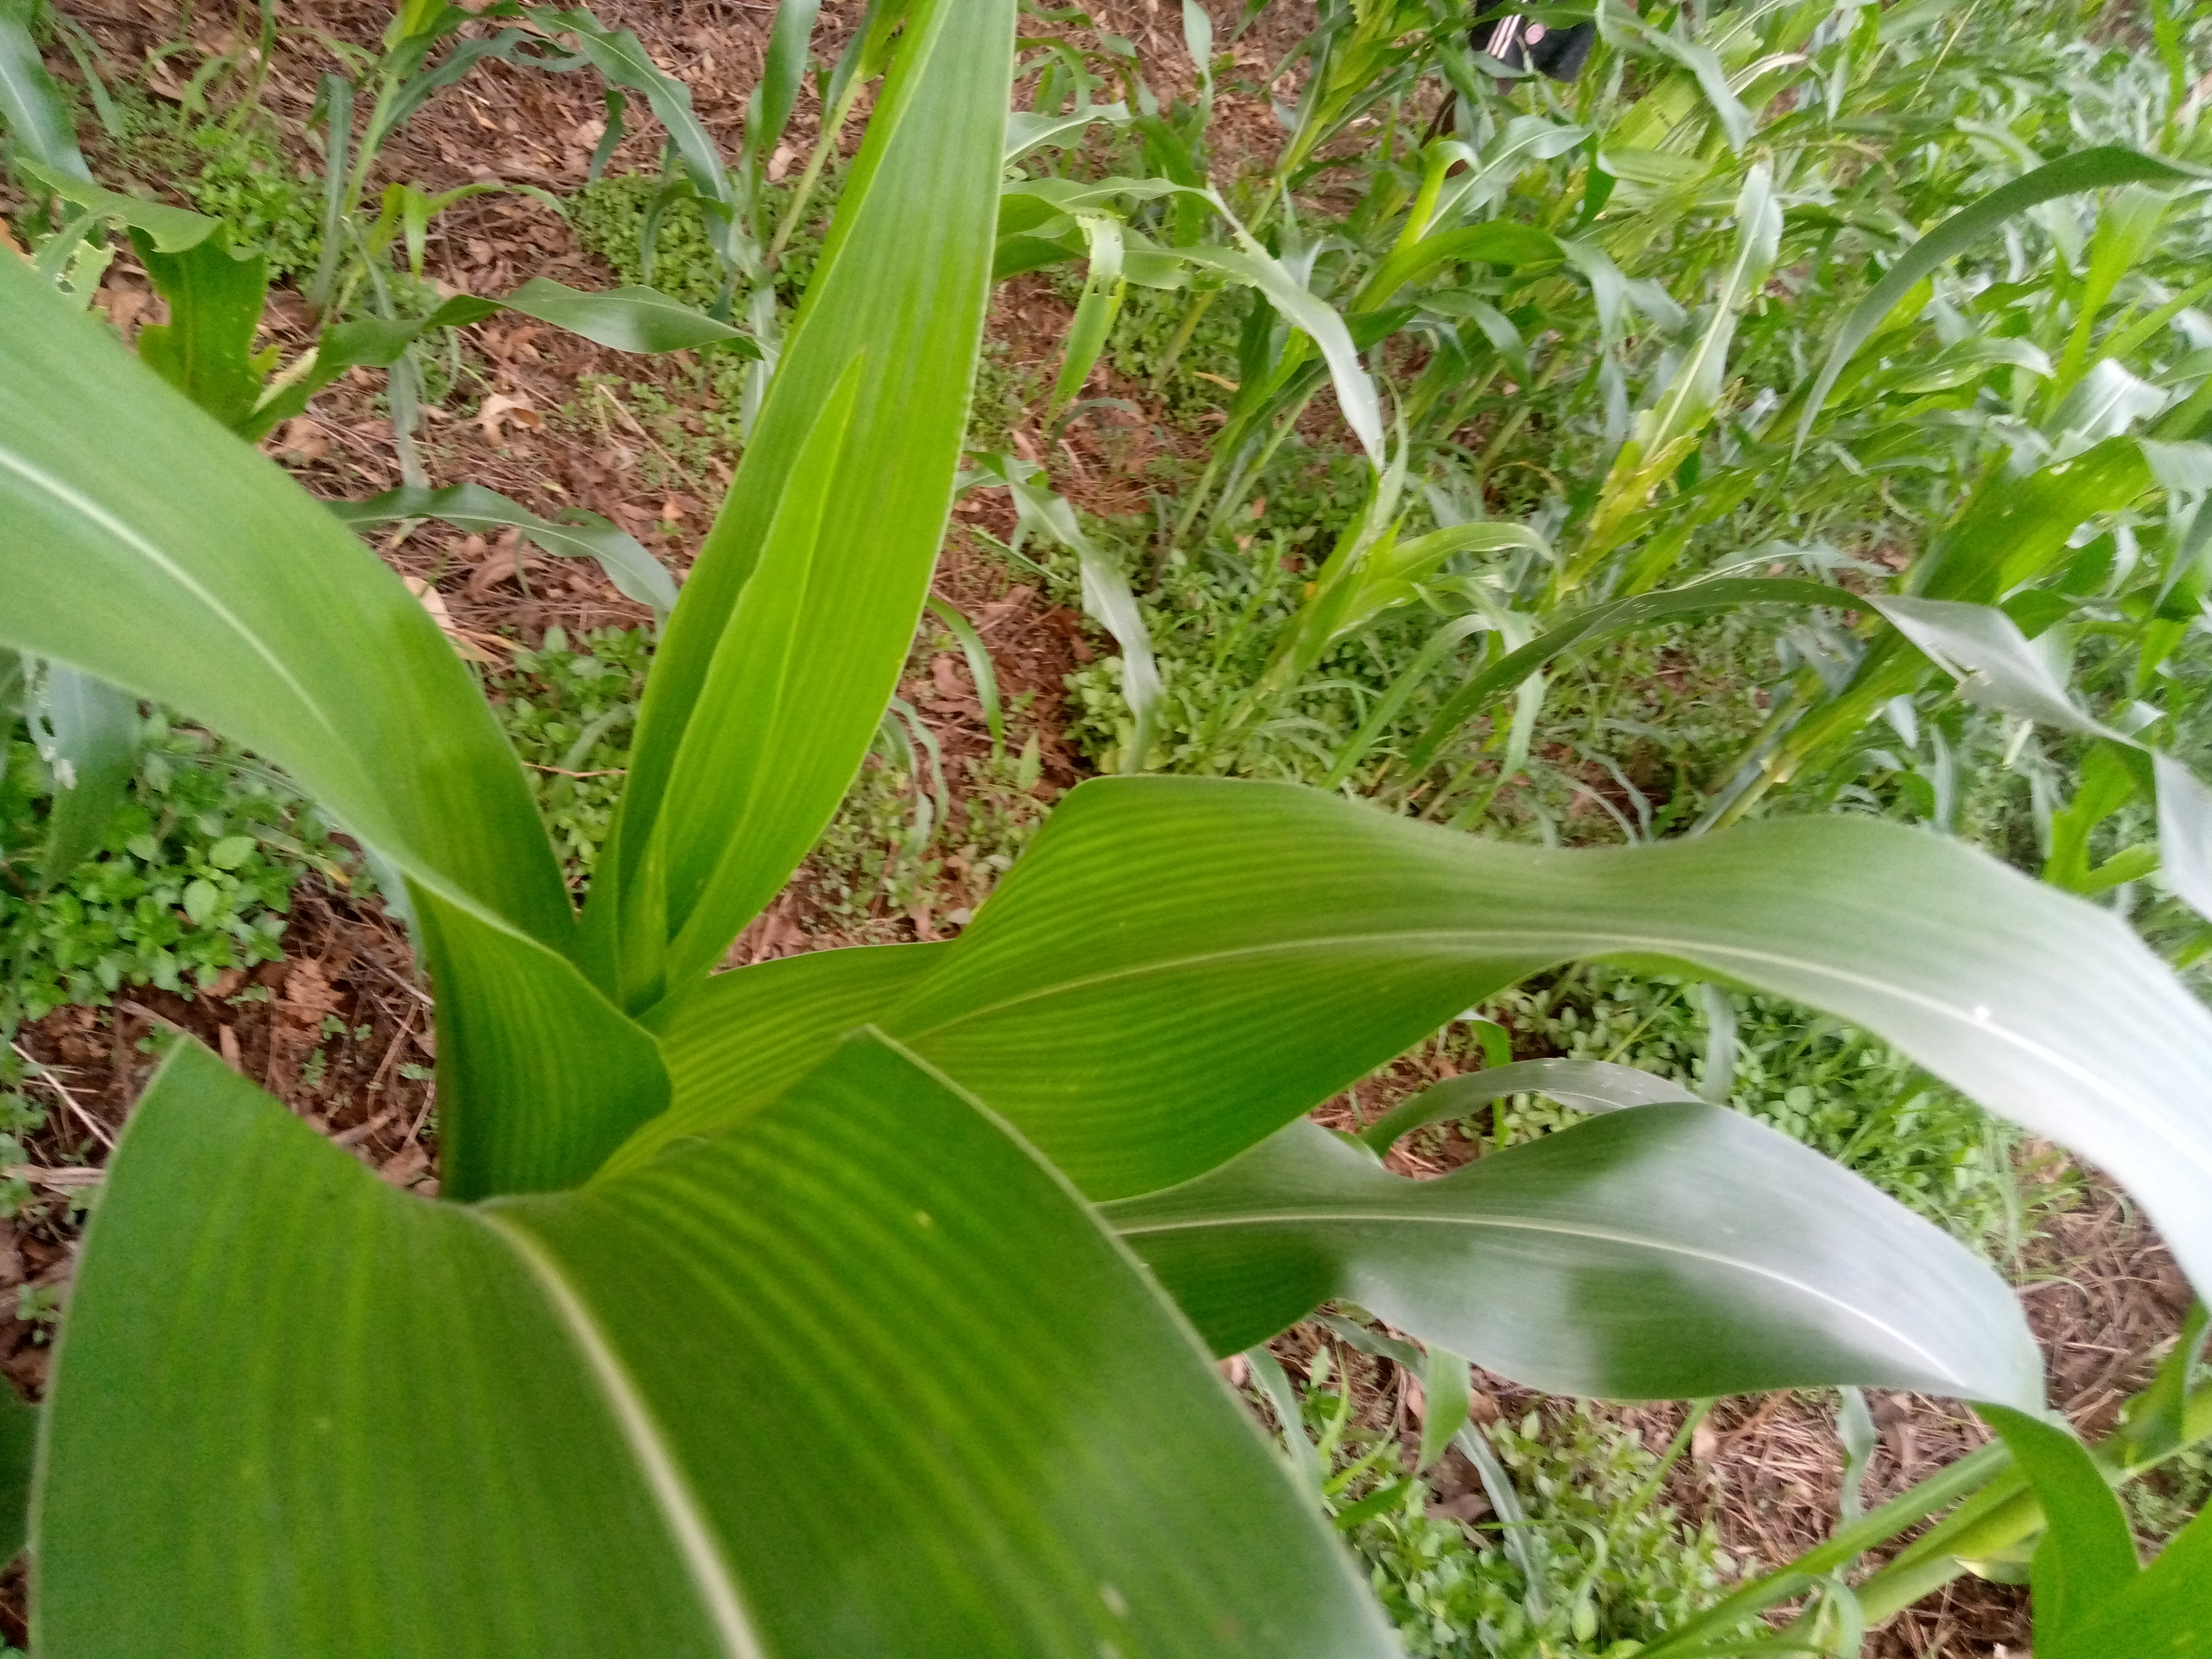
Label: healthy